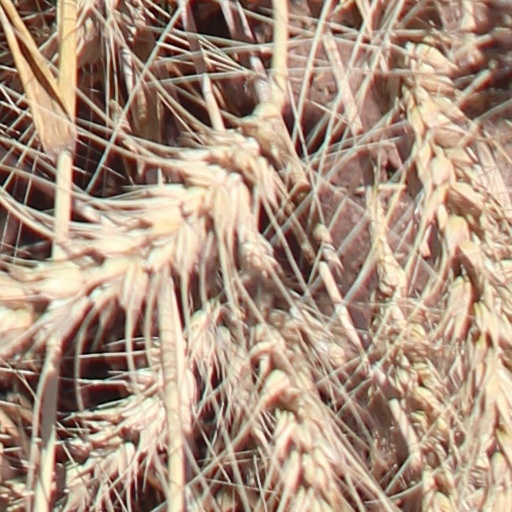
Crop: wheat